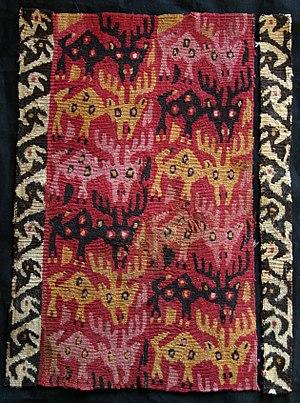
tapisserie avec cervidés, Chancay 1000-1450 ap. J-C
Les arts textiles des peuples autochtones des Amériques sont des œuvres décoratives, utilitaires, cérémoniales ou conceptuelles fabriquées à partir de fibres végétales, animales ou synthétiques par des peuples autochtones d'Amérique.
L'art des Andes centrales est la production artistique qui a lieu au Pérou et en Bolivie avant l'arrivée des européens.